Trolleybuses in Rosario

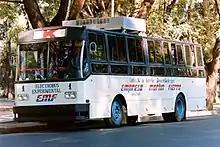
EMF battery bus No. 1, an experimental vehicle, in 1982. This bus was converted into a trolleybus, No. 24, in 1983.

Rebuilding of older vehicles was not found to be cost-effective, and EMF instead proceeded to construct a fleet of new trolleybuses, using new chassis purchased from Mercedes-Benz Argentina, new bodies constructed in EMF's own workshops, and electrical equipment recycled from old Mercedes-Benz trolleybuses withdrawn in the 1970s. A total of 15 such vehicles were built, in 1980–1983 (numbered 10–24).